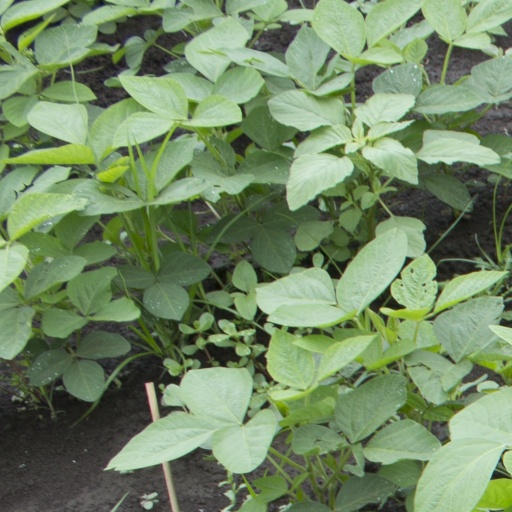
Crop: soybean